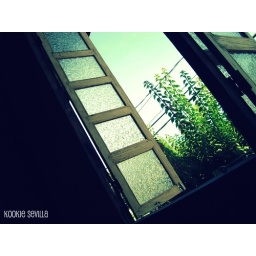
A window at the old family house in Tanjay City, Oriental Negros.